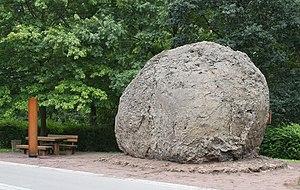
La bombe volcanique de Strohn en Rhénanie-Palatinat, Allemagne, découvert en 1969, pèse environ 120 tonnes et a un diamètre de 5 mètres. Il a été émis lors d'une éruption volcanique en 8300 av. J.-C. Español: La bomba volcánica de Strohn en Renania-Palatinado, Alemania, descubierta en 1969. Pesa alrededor de 120 toneladas y tiene un diámetro de 5 metros. Fue emitida durante una erupción volcánica fechada hacia el 8300 a.C.
Strohn est une municipalité de la Verbandsgemeinde Daun, dans l'arrondissement de Vulkaneifel, en Rhénanie-Palatinat, dans l'ouest de l'Allemagne.
Une bombe volcanique est un fragment projeté de lave, de plus de 64 mm de diamètre, provenant de la fragmentation d'un magma émis lors d'une éruption volcanique.